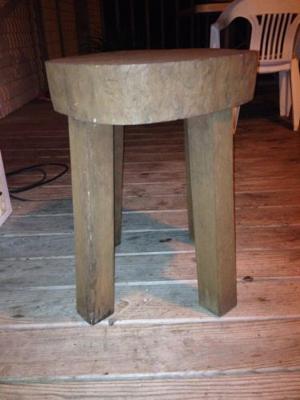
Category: table